Finningham

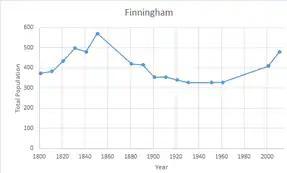

According to the 2011 Census there were 239 males and 241 females living in the parish. Over the years, Finningham's population has changed, reaching its peak in 1851 with 571. Population fell between 1911 and 1921, possibly due to World War I. In 1931, there were 175 males and 152 females in Finningham, but 20 years later, the population of females grew by 17 whereas the population of males fell by 17, most likely due to World War Two and its aftermath.